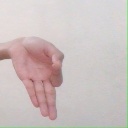
अक्षर: ज्ञ